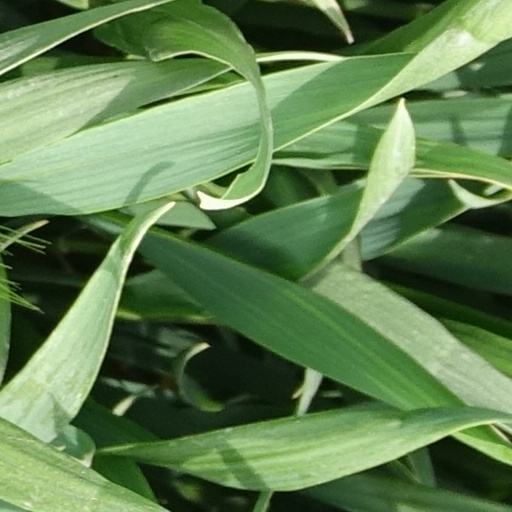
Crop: wheat